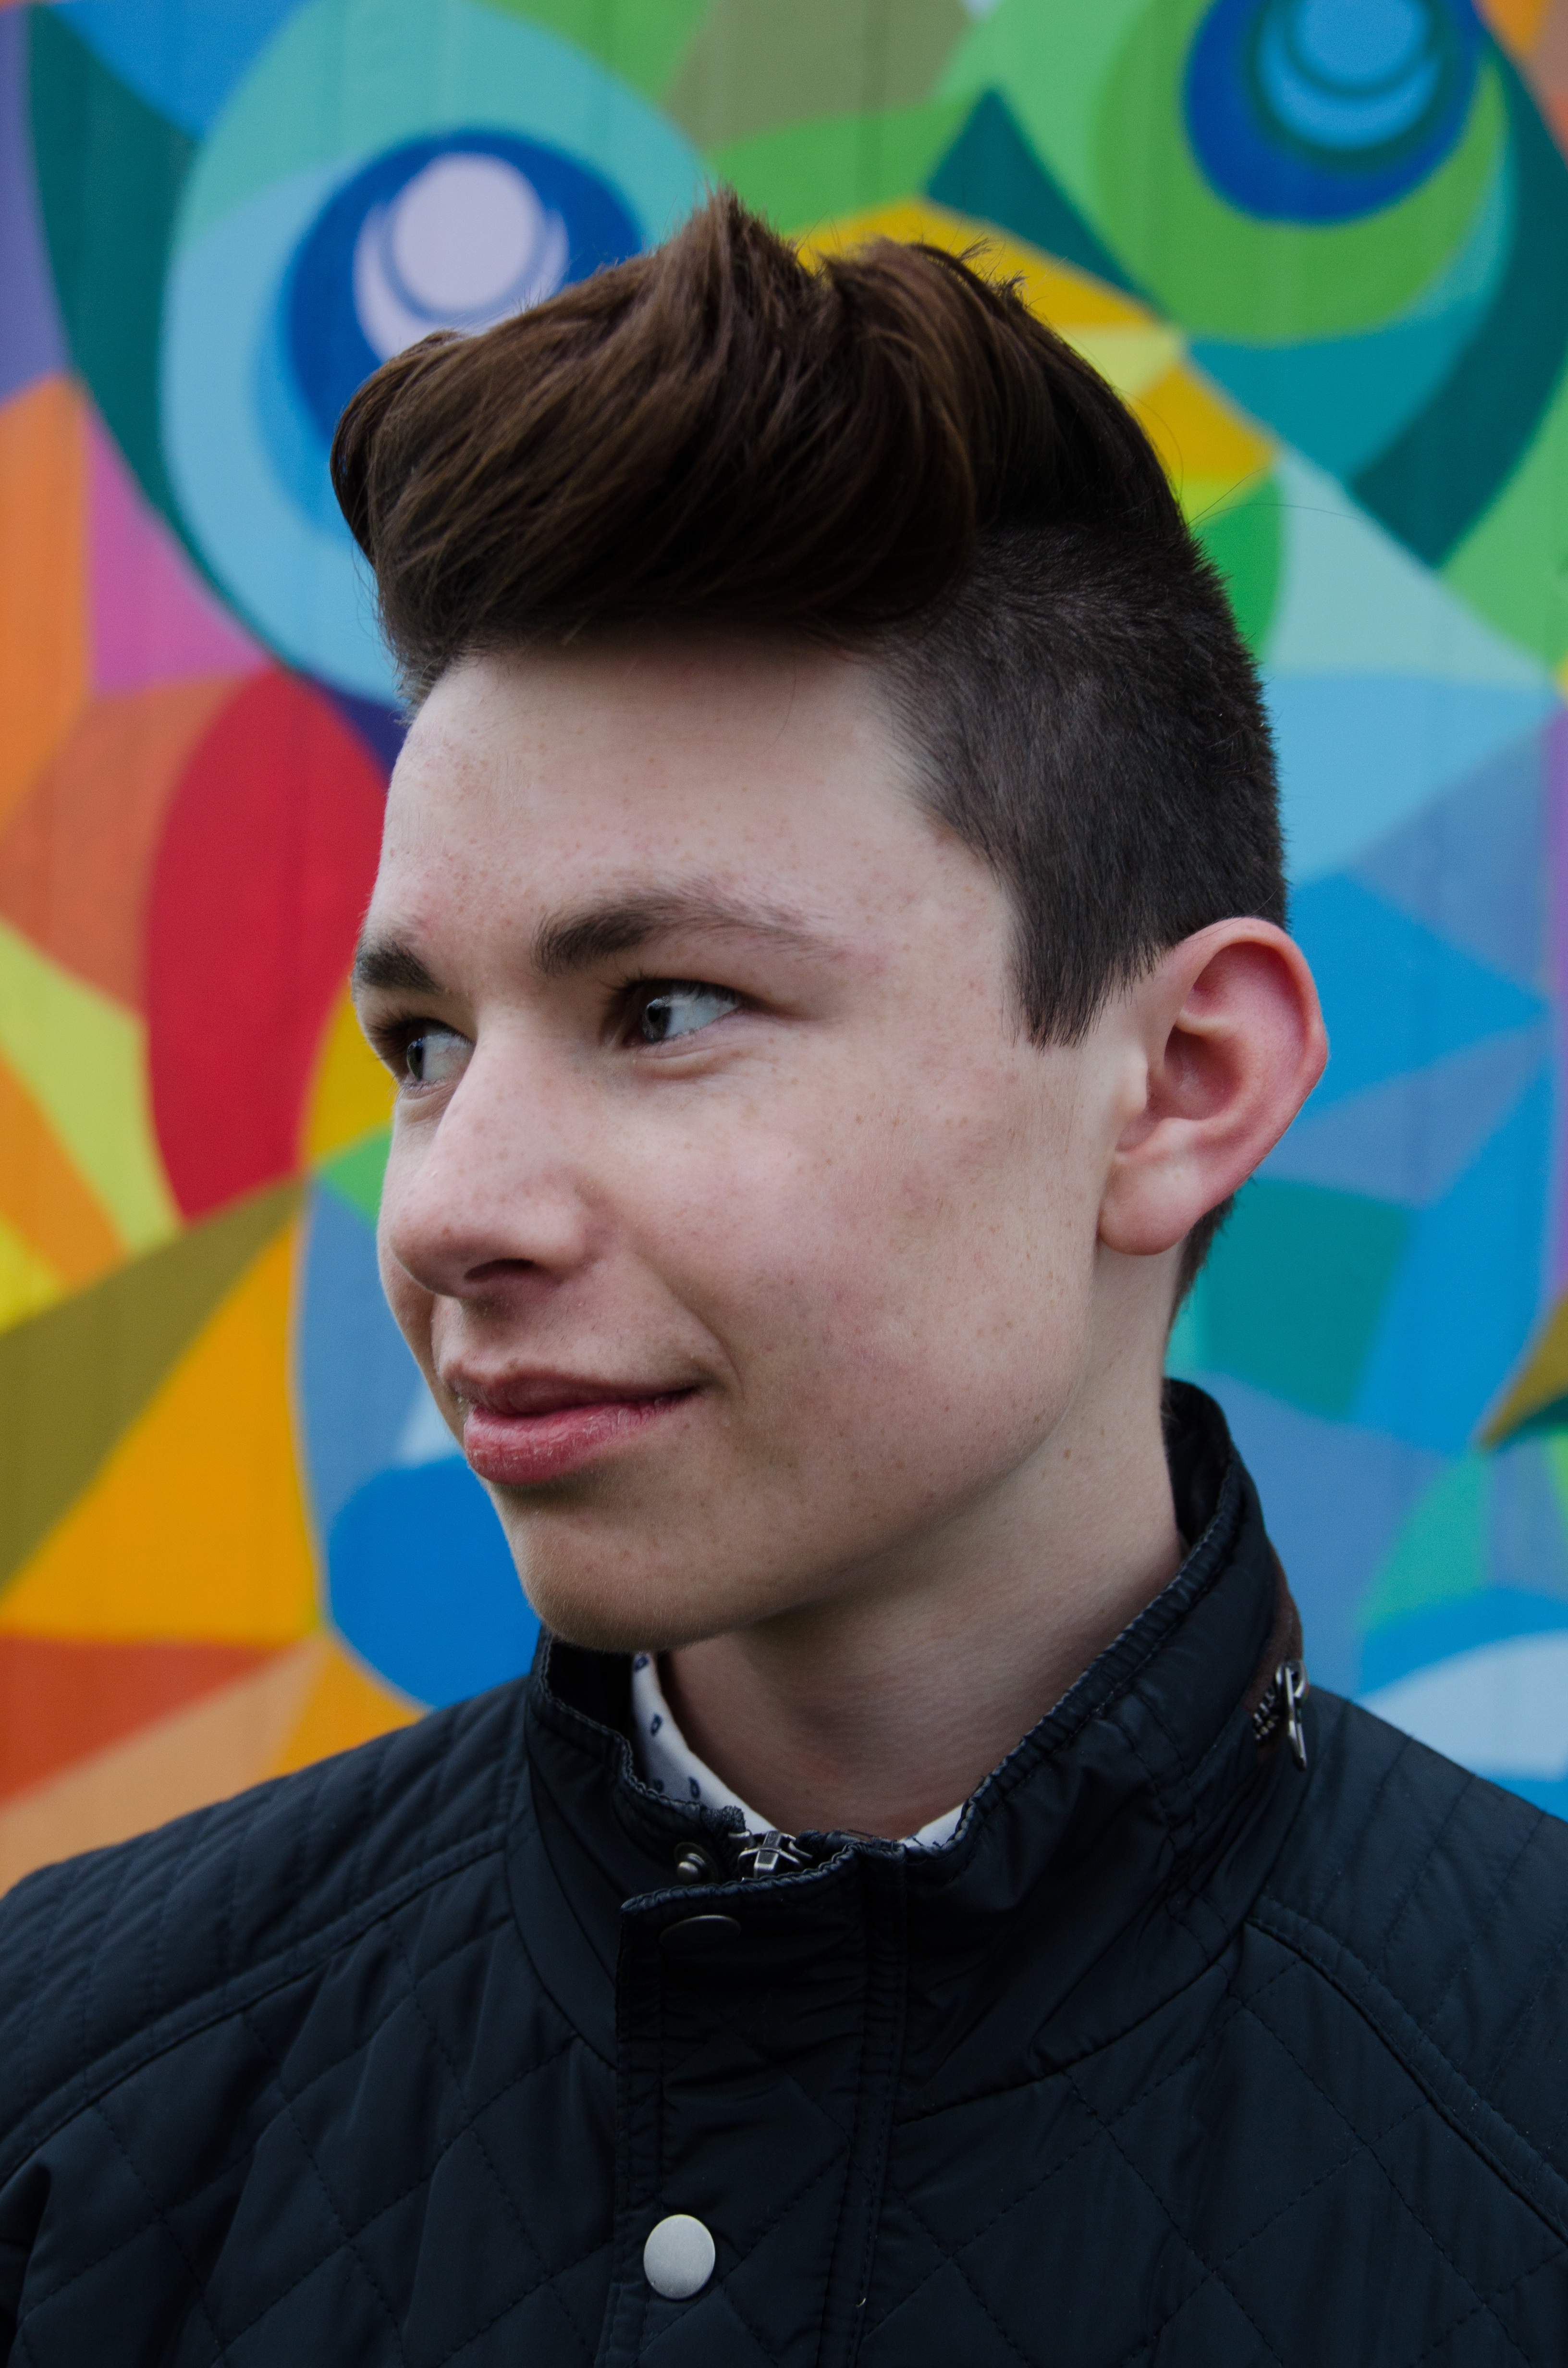
person, hair, photography, color, blue, facial expression, hairstyle, smile, face, nose, eye, head